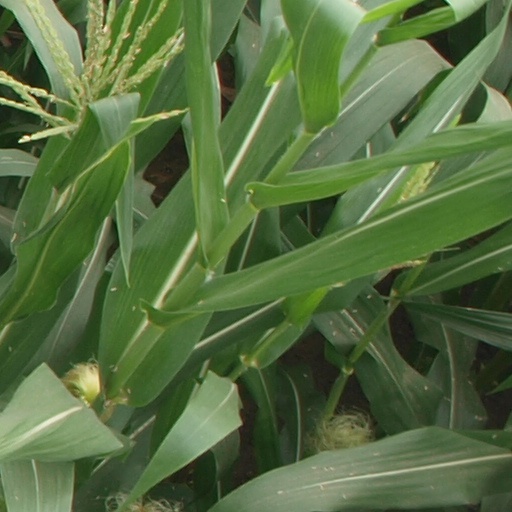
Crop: maize; corn